Snow fence

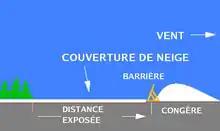
Diagram of effect (in French): "Vent" is wind direction, "Congère" is snow drift, "Couverture de neige" is snowcover.

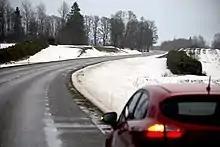
Fir hedges as living snow fences

Temporary snow fences are usually one of two varieties: perforated orange plastic sheeting attached to stakes at regular intervals (the type usually used for construction site fencing or temporary sports field fencing) or a cedar or other lightweight wood strip and wire fence, also attached to metal stakes. A permanent snow fence usually consists of poles with horizontal planks running across them to cover just over one-half of the total fence area. Taller fences trap more snow. Taking the height of the fence as one unit, it should be placed thirty-five units or more windward of the road or building it is meant to protect. Permanent snow fences can also consist of lines of closely spaced shrubs, conifer trees or maize stalks.